The Howard Stern Show

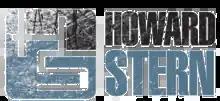

The Howard Stern Show is an American radio show hosted by Howard Stern that gained wide recognition when it was nationally syndicated on terrestrial radio from WXRK in New York City, between 1986 and 2005. The show has aired on Howard 100 and Howard 101, Stern's two uncensored channels on the subscription-based satellite radio service SiriusXM, since 2006. Other prominent staff members include co-host and news anchor Robin Quivers, writer Fred Norris and executive producer Gary Dell'Abate, along with former members Jackie Martling, Billy West, John Melendez, and Artie Lange.